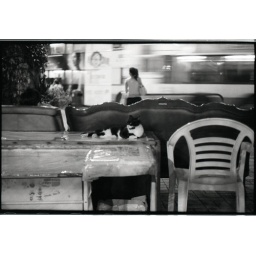
Cat in black and white